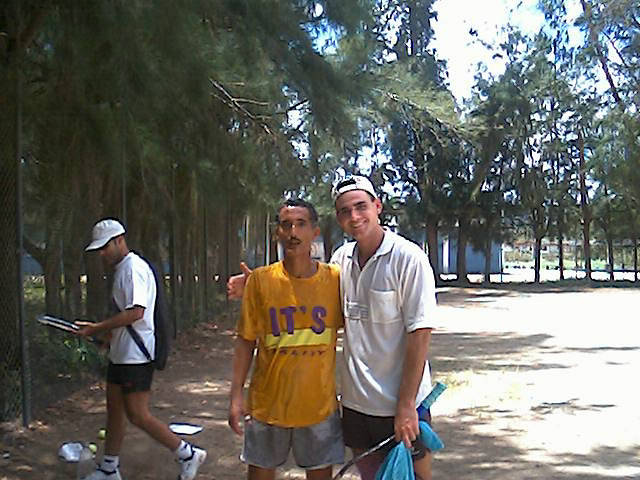
ba người đàn ông đang đứng trên sân tennis